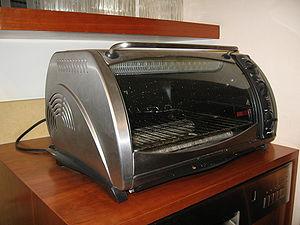
Un four est une enceinte maçonnée ou un appareil, muni d'un système de chauffage puissant, qui transforme, par la chaleur, les produits et les objets. Il a différentes fonctions : cuisson des aliments directe ou indirecte, éclairage et chauffage, fonction sociale.